Placospermum

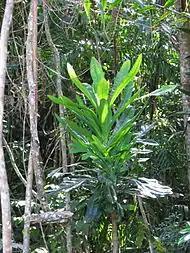
"Placospermum coriaceum" sapling, Kuranda, Queensland, 27 June 2009

"Placospermum coriaceum" trees grow to 30 m (100 ft) tall in their native rainforests, and are likely to be much smaller in cultivation. Leaves on the youngest plants are simple and oblanceolate, but large lobed intermediate leaves soon appear. These are up to 90 cm (36 in) long with up to nine lobes up to 20 cm (8 in) long each. The adult leaves are once again simple, and are spathulate or oblanceolate and up to 17 cm (7 in) long and leathery. The pinkish flowers grow in racemes at the end of branches. Flattened oval fruit follow, which measure 3.5-4 by 3 cm. Each contains many seeds. Like other members of the Persoonioideae, "Placospermum coriaceum" lacks the cluster roots typical of most Proteaceae.